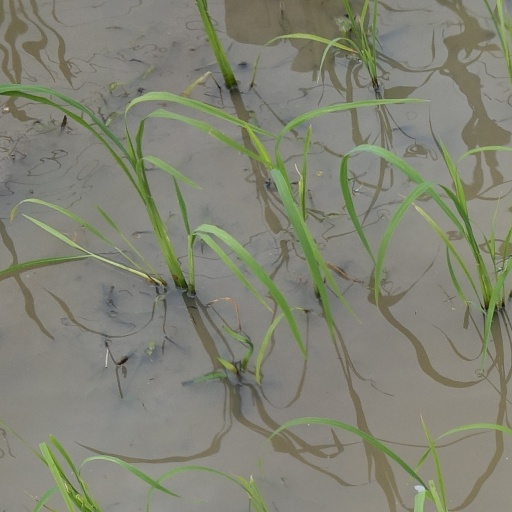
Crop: rice